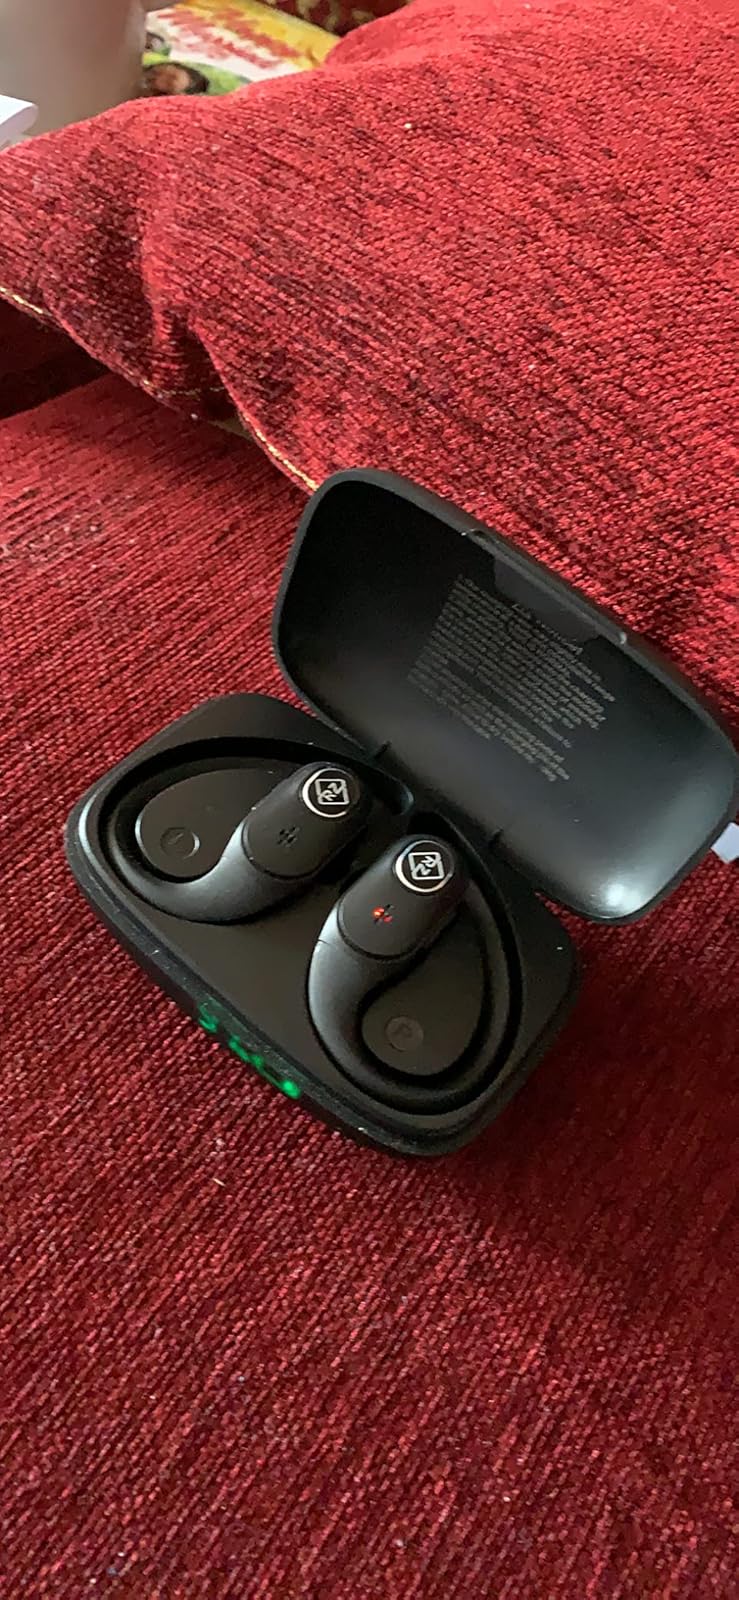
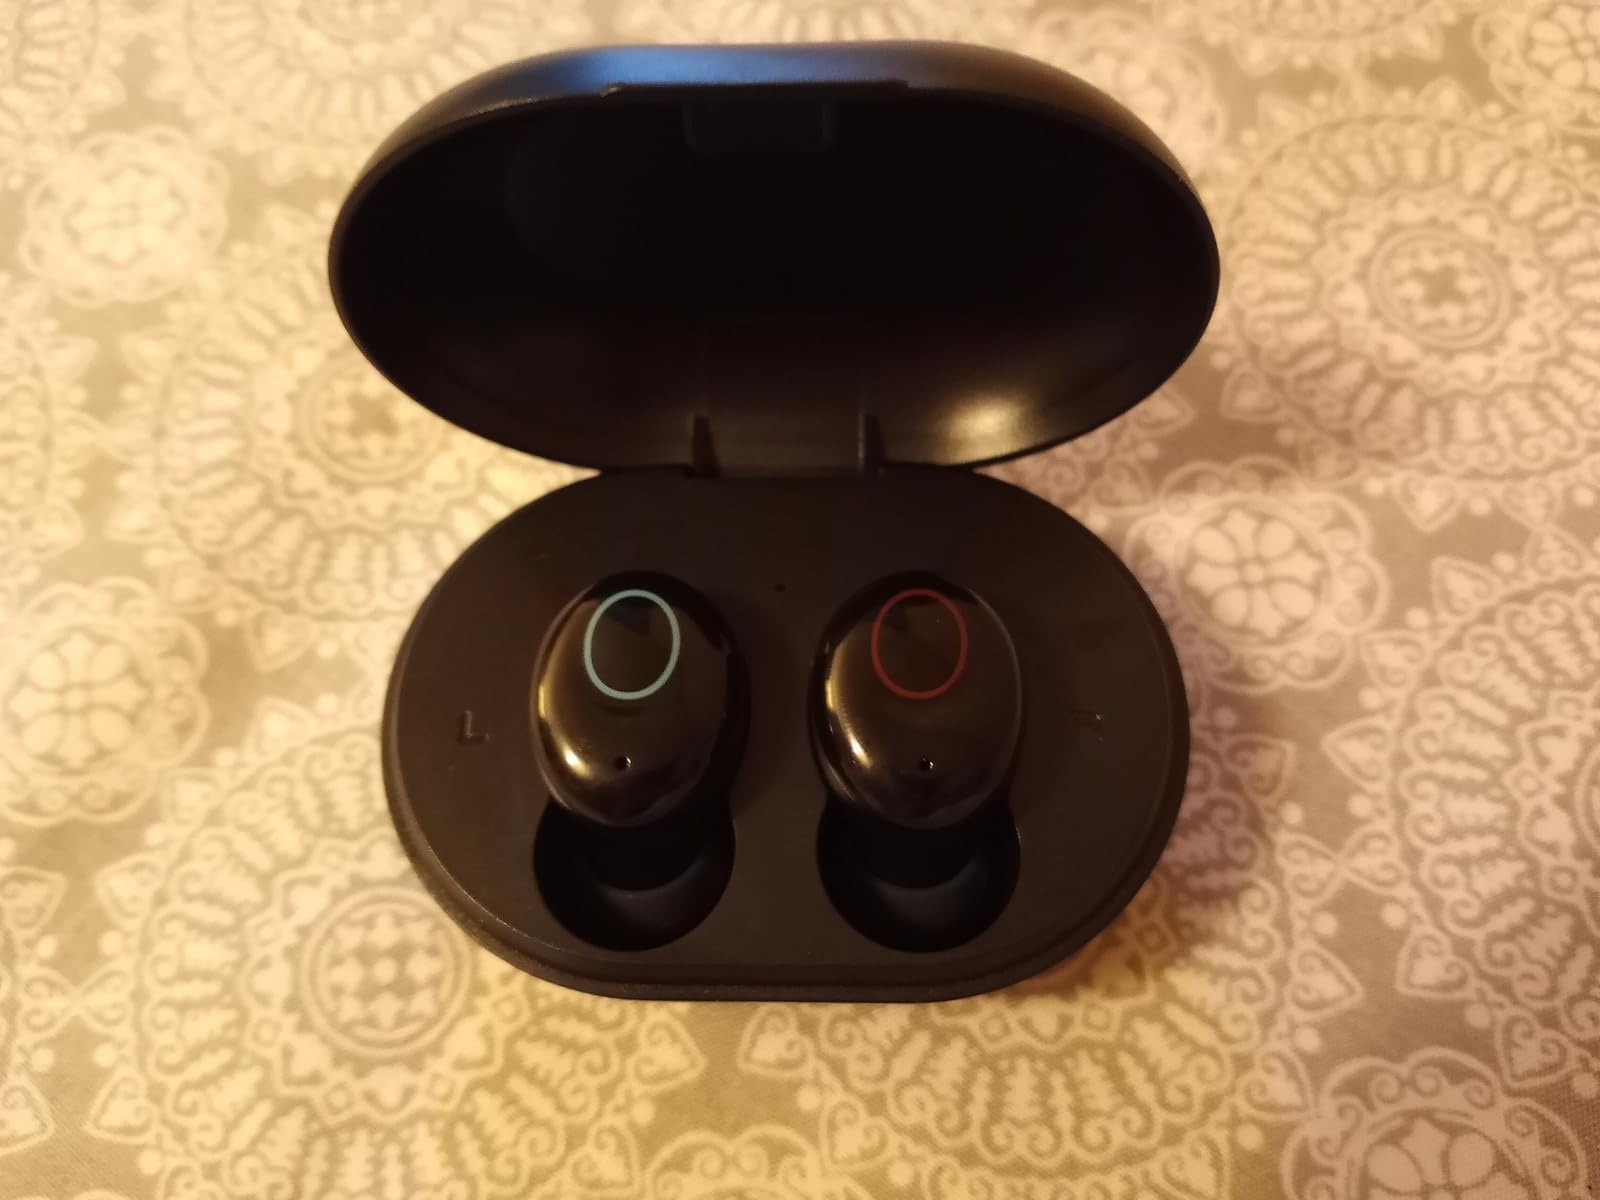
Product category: earbuds
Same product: no